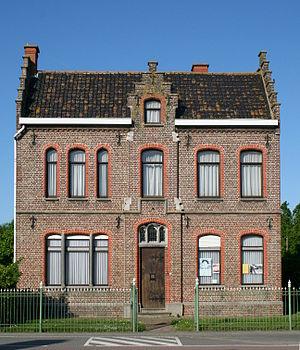
Woesten (Belgique), le presbytère.
Woesten est une localité située en Belgique, dans la province de Flandre-Occidentale. C'est une section de la commune de Vleteren.